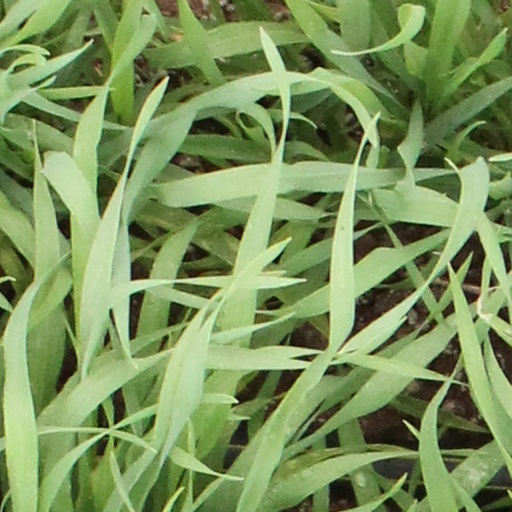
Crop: wheat